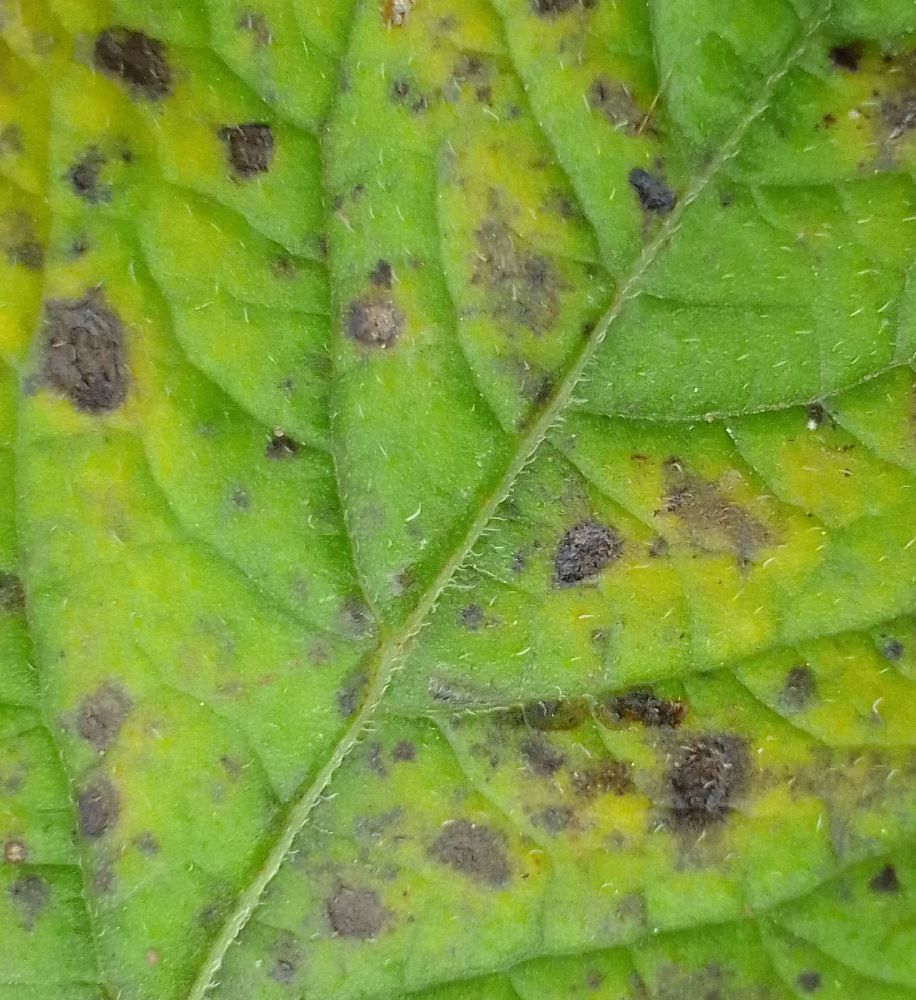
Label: Early blight